Ford Escort (Europe)

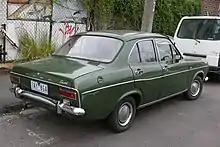
Less than two years after launch, Ford offered a four-door version of the Escort.

The Escort had conventional rear-wheel drive and a four-speed manual gearbox or three-speed automatic transmission. The suspension consisted of MacPherson strut front suspension and a simple live axle mounted on leaf springs. The Escort was the first small Ford to use rack-and-pinion steering. The Mark I featured contemporary styling cues in tune with its time: a subtle Detroit-inspired "Coke bottle" waistline and the "dogbone" shaped front grille – perhaps the car's main stylistic feature. Similar Coke bottle styling featured in the larger Cortina Mark III, launched in 1970 (a visually similar reskinned version of the Cortina was built in West Germany as the Taunus).